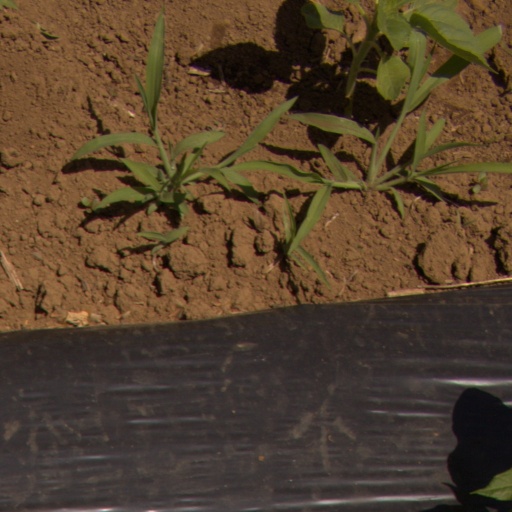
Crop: Jerusalem artichoke